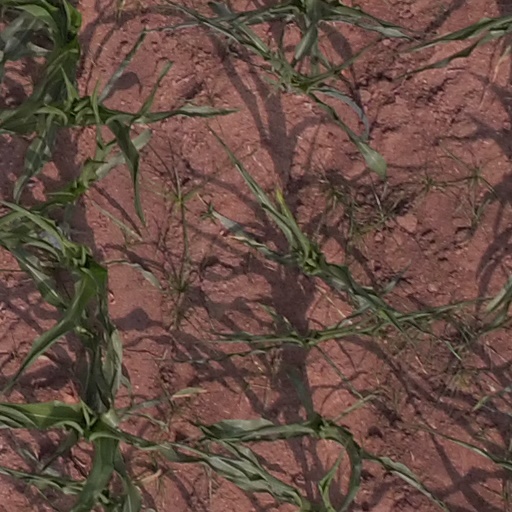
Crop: maize; corn